Gliding

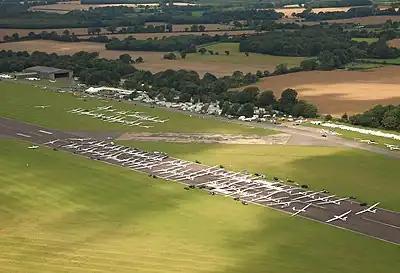
Competition grid at Lasham Airfield in 2009

Glider pilots can stay airborne for hours by flying through air that is ascending as fast or faster than the glider itself is descending, thus gaining potential energy.